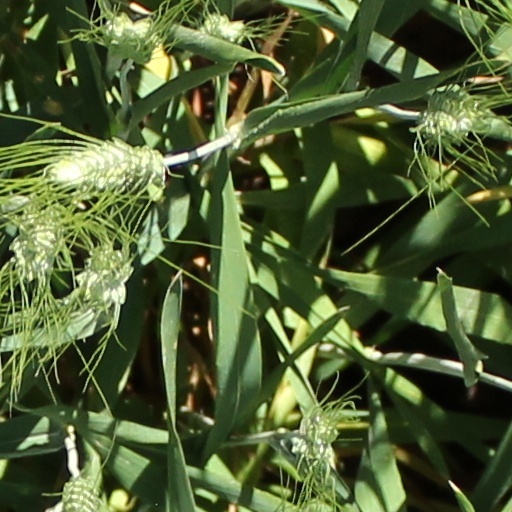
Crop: wheat